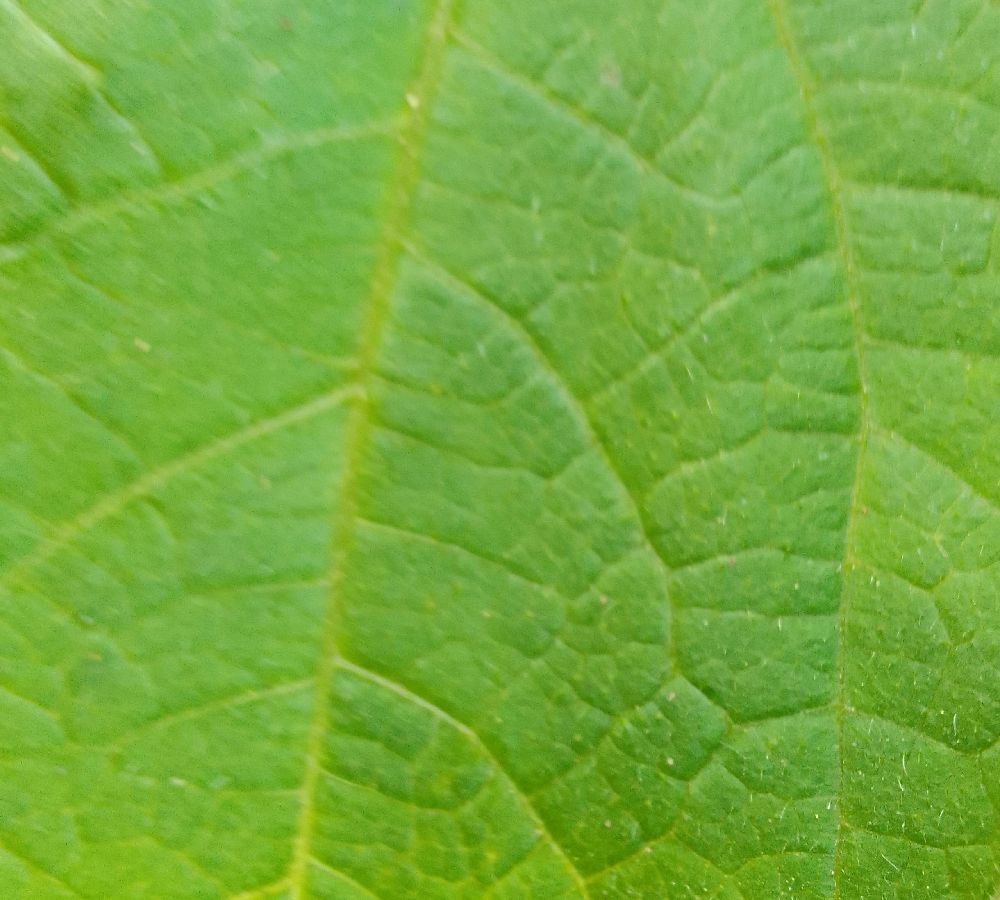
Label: healthy